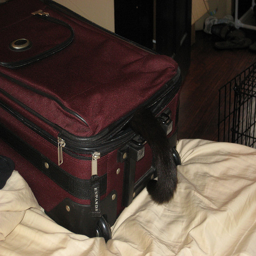
A tail of a cat hanging on the outside of a suitcase.
A black cat tail sticking out of a burgundy suitcase/
The tail of an animal pokes out from a suitcase.
A red piece of luggage sitting on top of a bed.
THERE IS A SUTCASE THAT IS ON THE BED